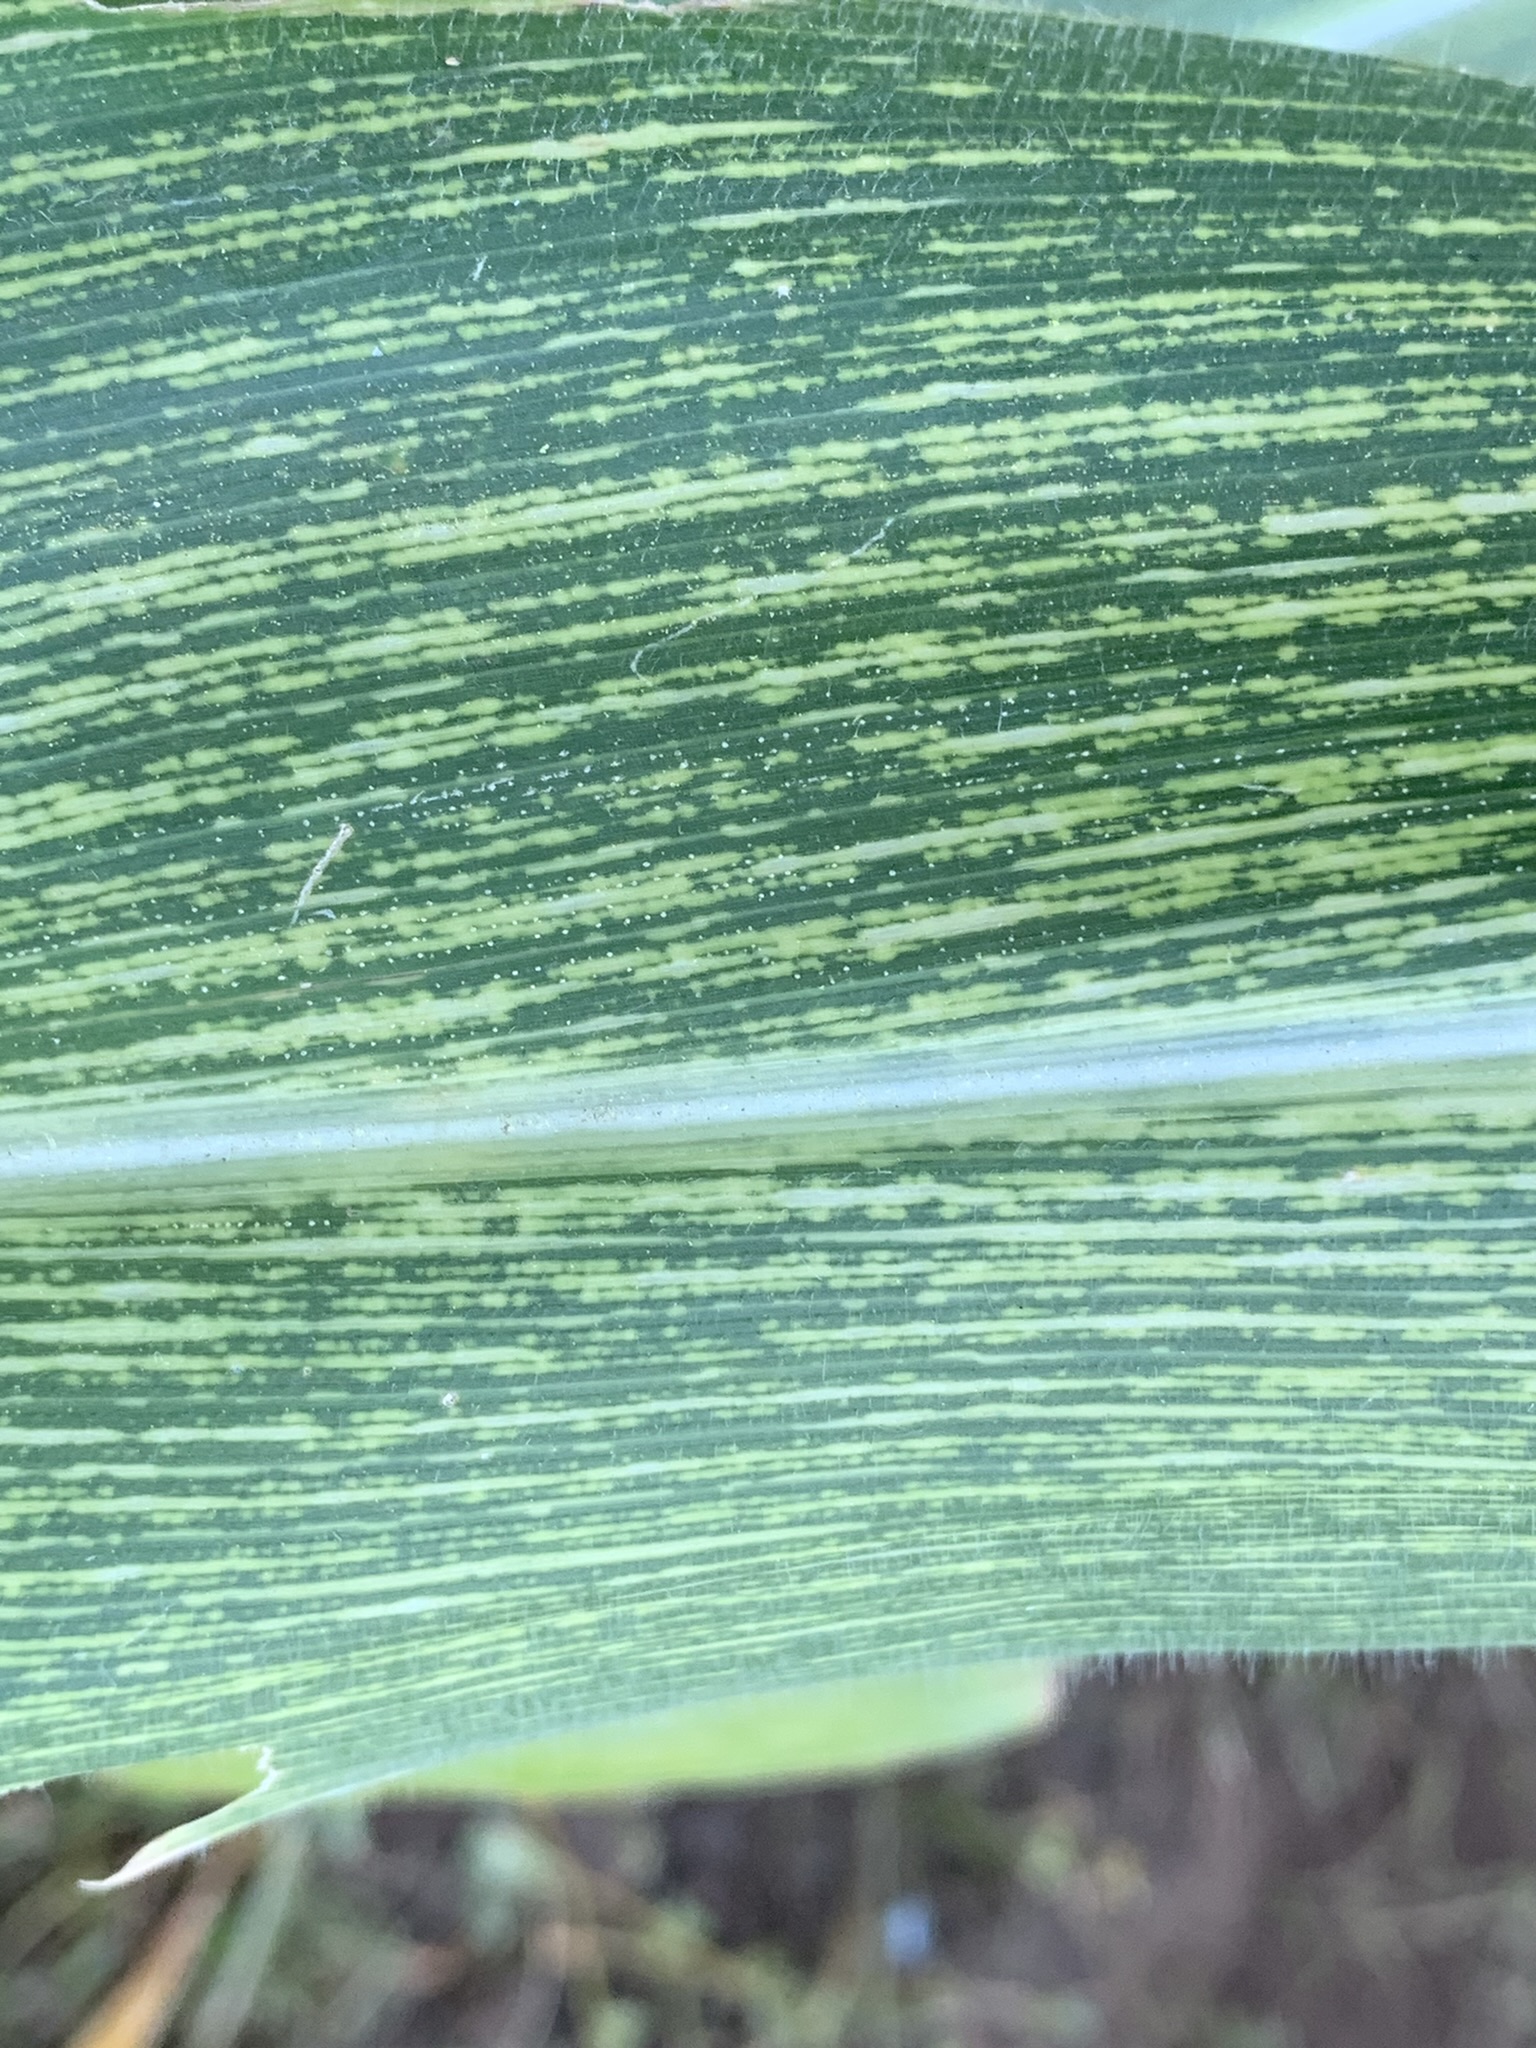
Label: MSV